Jerry Voorhis

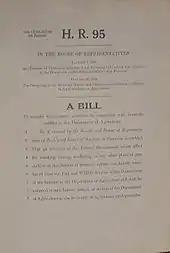
Voorhis's bill to transfer jurisdiction over rabbits

Voorhis was a candidate for the California State Assembly in 1934, changing his registration from Socialist to Democrat, but was defeated by popular incumbent Herbert Evans despite receiving the backing of writer and Democratic gubernatorial candidate Upton Sinclair. Two years later, he challenged incumbent John Hoeppel for the 12th district Democratic nomination. Hoeppel was weakened by a recent conviction for attempting to sell a nomination to West Point and Voorhis won the Democratic nomination, with Hoeppel finishing in third place. Running as a "Progressive Roosevelt-Democrat", Voorhis easily defeated Republican nominee Frederick F. Houser in the general election.